Antonino Rocca

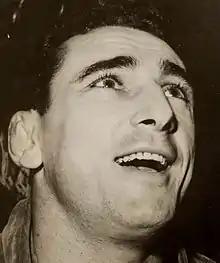
Rocca in 1956

Antonino Rocca (born Antonino Biasetton; 13 April 1921 – 15 March 1977) was an Italian naturalized Argentinian professional wrestler. He tag teamed with partner Miguel Pérez. He was posthumously inducted into the WWE Hall of Fame as a member of the class of 1995 and the Wrestling Observer Newsletter Hall of Fame in 1996.